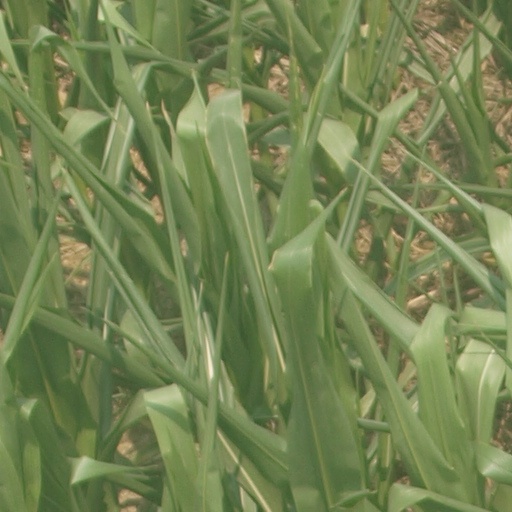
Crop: maize; corn